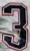
Number: 3